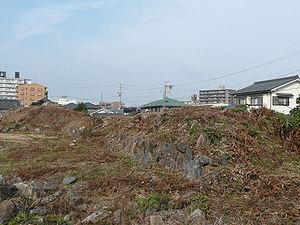
Kasugai est une ville située dans la préfecture d'Aichi, sur l'île de Honshū, au Japon.
Le château de Jōjō, dont ne subsistent que des ruines, est un château japonais qui se trouve à Kasugai, dans la préfecture d'Aichi au Japon.